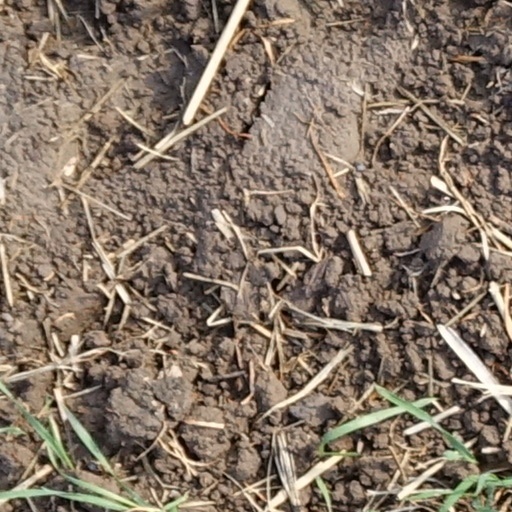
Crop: wheat